Sfas Emes Yeshiva

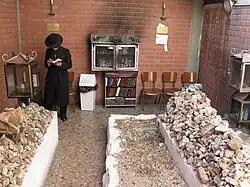
The graves of Grand Rabbi Avraham Mordechai Alter (right) and his son, Grand Rabbi Pinchas Menachem Alter (left), in an ohel adjacent to the Sfas Emes Yeshiva.

The Imrei Emes was succeeded as Rebbe by his sons, Rabbi Yisrael Alter ("Beis Yisrael"), Rabbi Simcha Bunim Alter ("Lev Simcha"), and Rabbi Pinchas Menachem Alter ("Pnei Menachem"), in that order. In 1996, after less than four years as Rebbe, the Pnei Menachem died suddenly. A decision was made to bury him beside his father, the Imrei Emes, in the yeshiva courtyard. The decision sparked opposition from the municipality, which claimed that the presence of a grave in the heart of the now-developed city would be a potential source of contamination for the residents, but the funeral went ahead. After the Pnei Menachem was laid to rest beside his father, a red-brick "ohel" in the shape of a house was built over the two graves. Both graves are visited frequently by students in the yeshiva before and after their learning sessions.